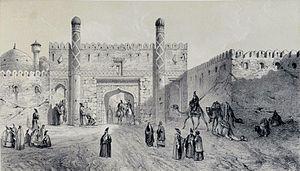
Porte de ville, Tabriz
Tabriz, est la capitale de la province de l'Azerbaïdjan oriental, au nord-ouest de l'Iran. Elle se trouve sur le cours de la rivière Talkheh, près du lac d'Ourmia, à proximité des frontières de la République d'Azerbaïdjan et de l'Arménie. Sa population s'élève à 1 424 641 habitants.
L'Azerbaïdjan oriental ou Azerbaïdjan de l'Est est une province d'Iran faisant partie de l'Azerbaïdjan iranien. Elle est située au nord-ouest du pays, à la frontière de l'Arménie et de la république d'Azerbaïdjan. Sa capitale est Tabriz.